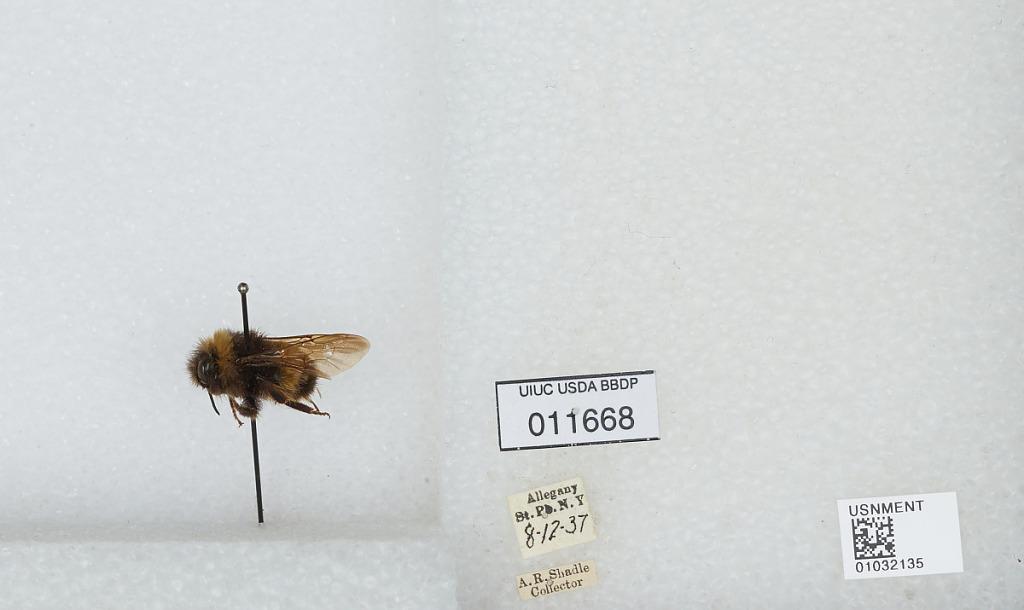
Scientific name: Bombus (Bombus) terricola Kirby
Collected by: A. Shadle
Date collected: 1937-8-12
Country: United States
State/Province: New York
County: Cattaraugus
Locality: Allegany State Park
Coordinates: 42.0997, -78.7492